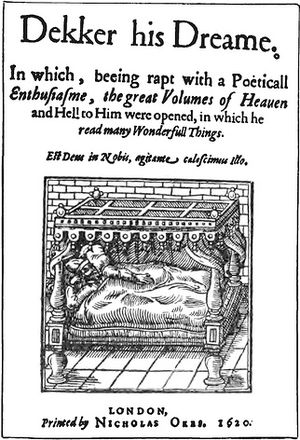
Thomas Dekker (forfatter)
Thomas Dekker var en engelsk forfatter.